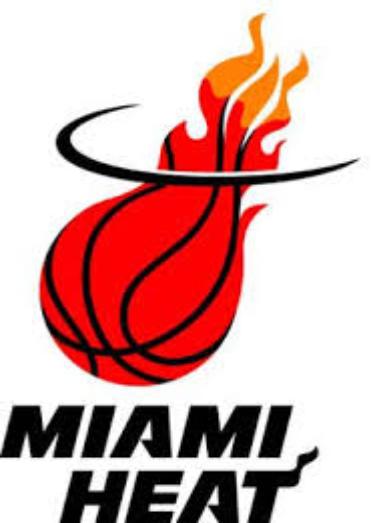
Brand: Heat-2
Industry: Clothes